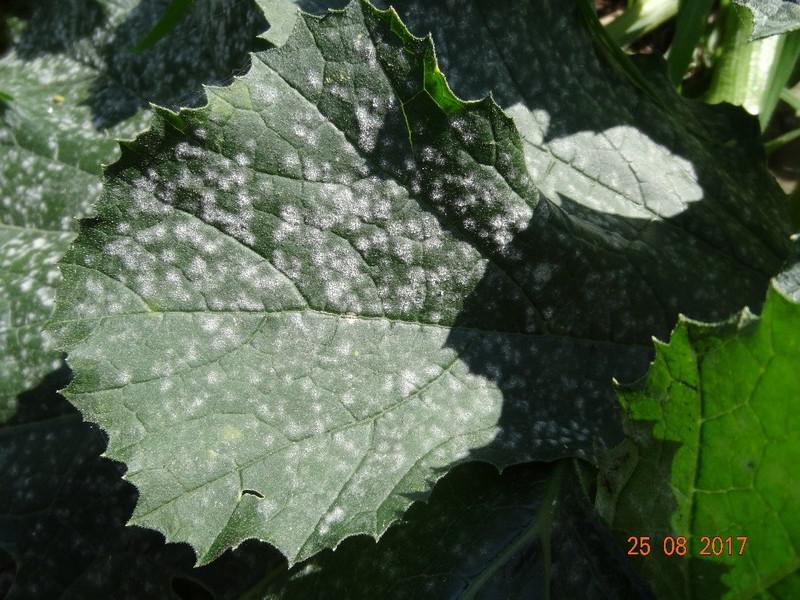
Plant: Zucchini
Disease: zucchini powdery mildew